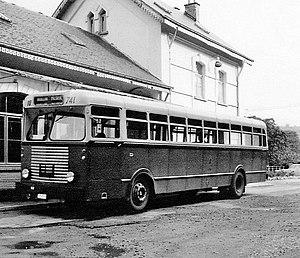
Autobus Leyland Olympic avec carrosserie des Ateliers Métallurgiques de Nivelle (AMN) et moteur Leyland n°941 (série 934-973) de la SNCV sur la ligne Bouillon - Paliseul au dépôt de Bouillon.
Les tramways vicinaux de Poix ou groupe de Poix sont un ancien réseau de tramway vicinal du groupe du Luxembourg de la Société nationale des chemins de fer vicinaux.